Evangelicalism in the United States

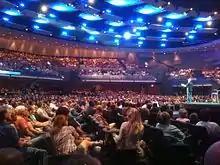
An event at Gateway Church, an Evangelical megachurch in Texas

In the United States, evangelicalism is a movement among Protestant Christians who believe in the necessity of being born again, emphasize the importance of evangelism, and affirm traditional Protestant teachings on the authority as well as the historicity of the Bible. Comprising nearly a quarter of the U.S. population, evangelicals are a diverse group drawn from a variety of backgrounds, including nondenominational churches, Pentecostal, Baptist, Reformed, Methodist, Mennonite, Plymouth Brethren, and Quaker.